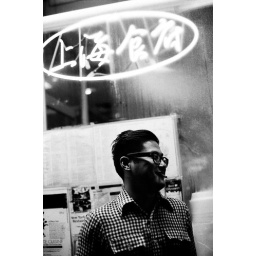
i finally got to shoot some black and white and happy for it. ito in chinatown, new york 4.08